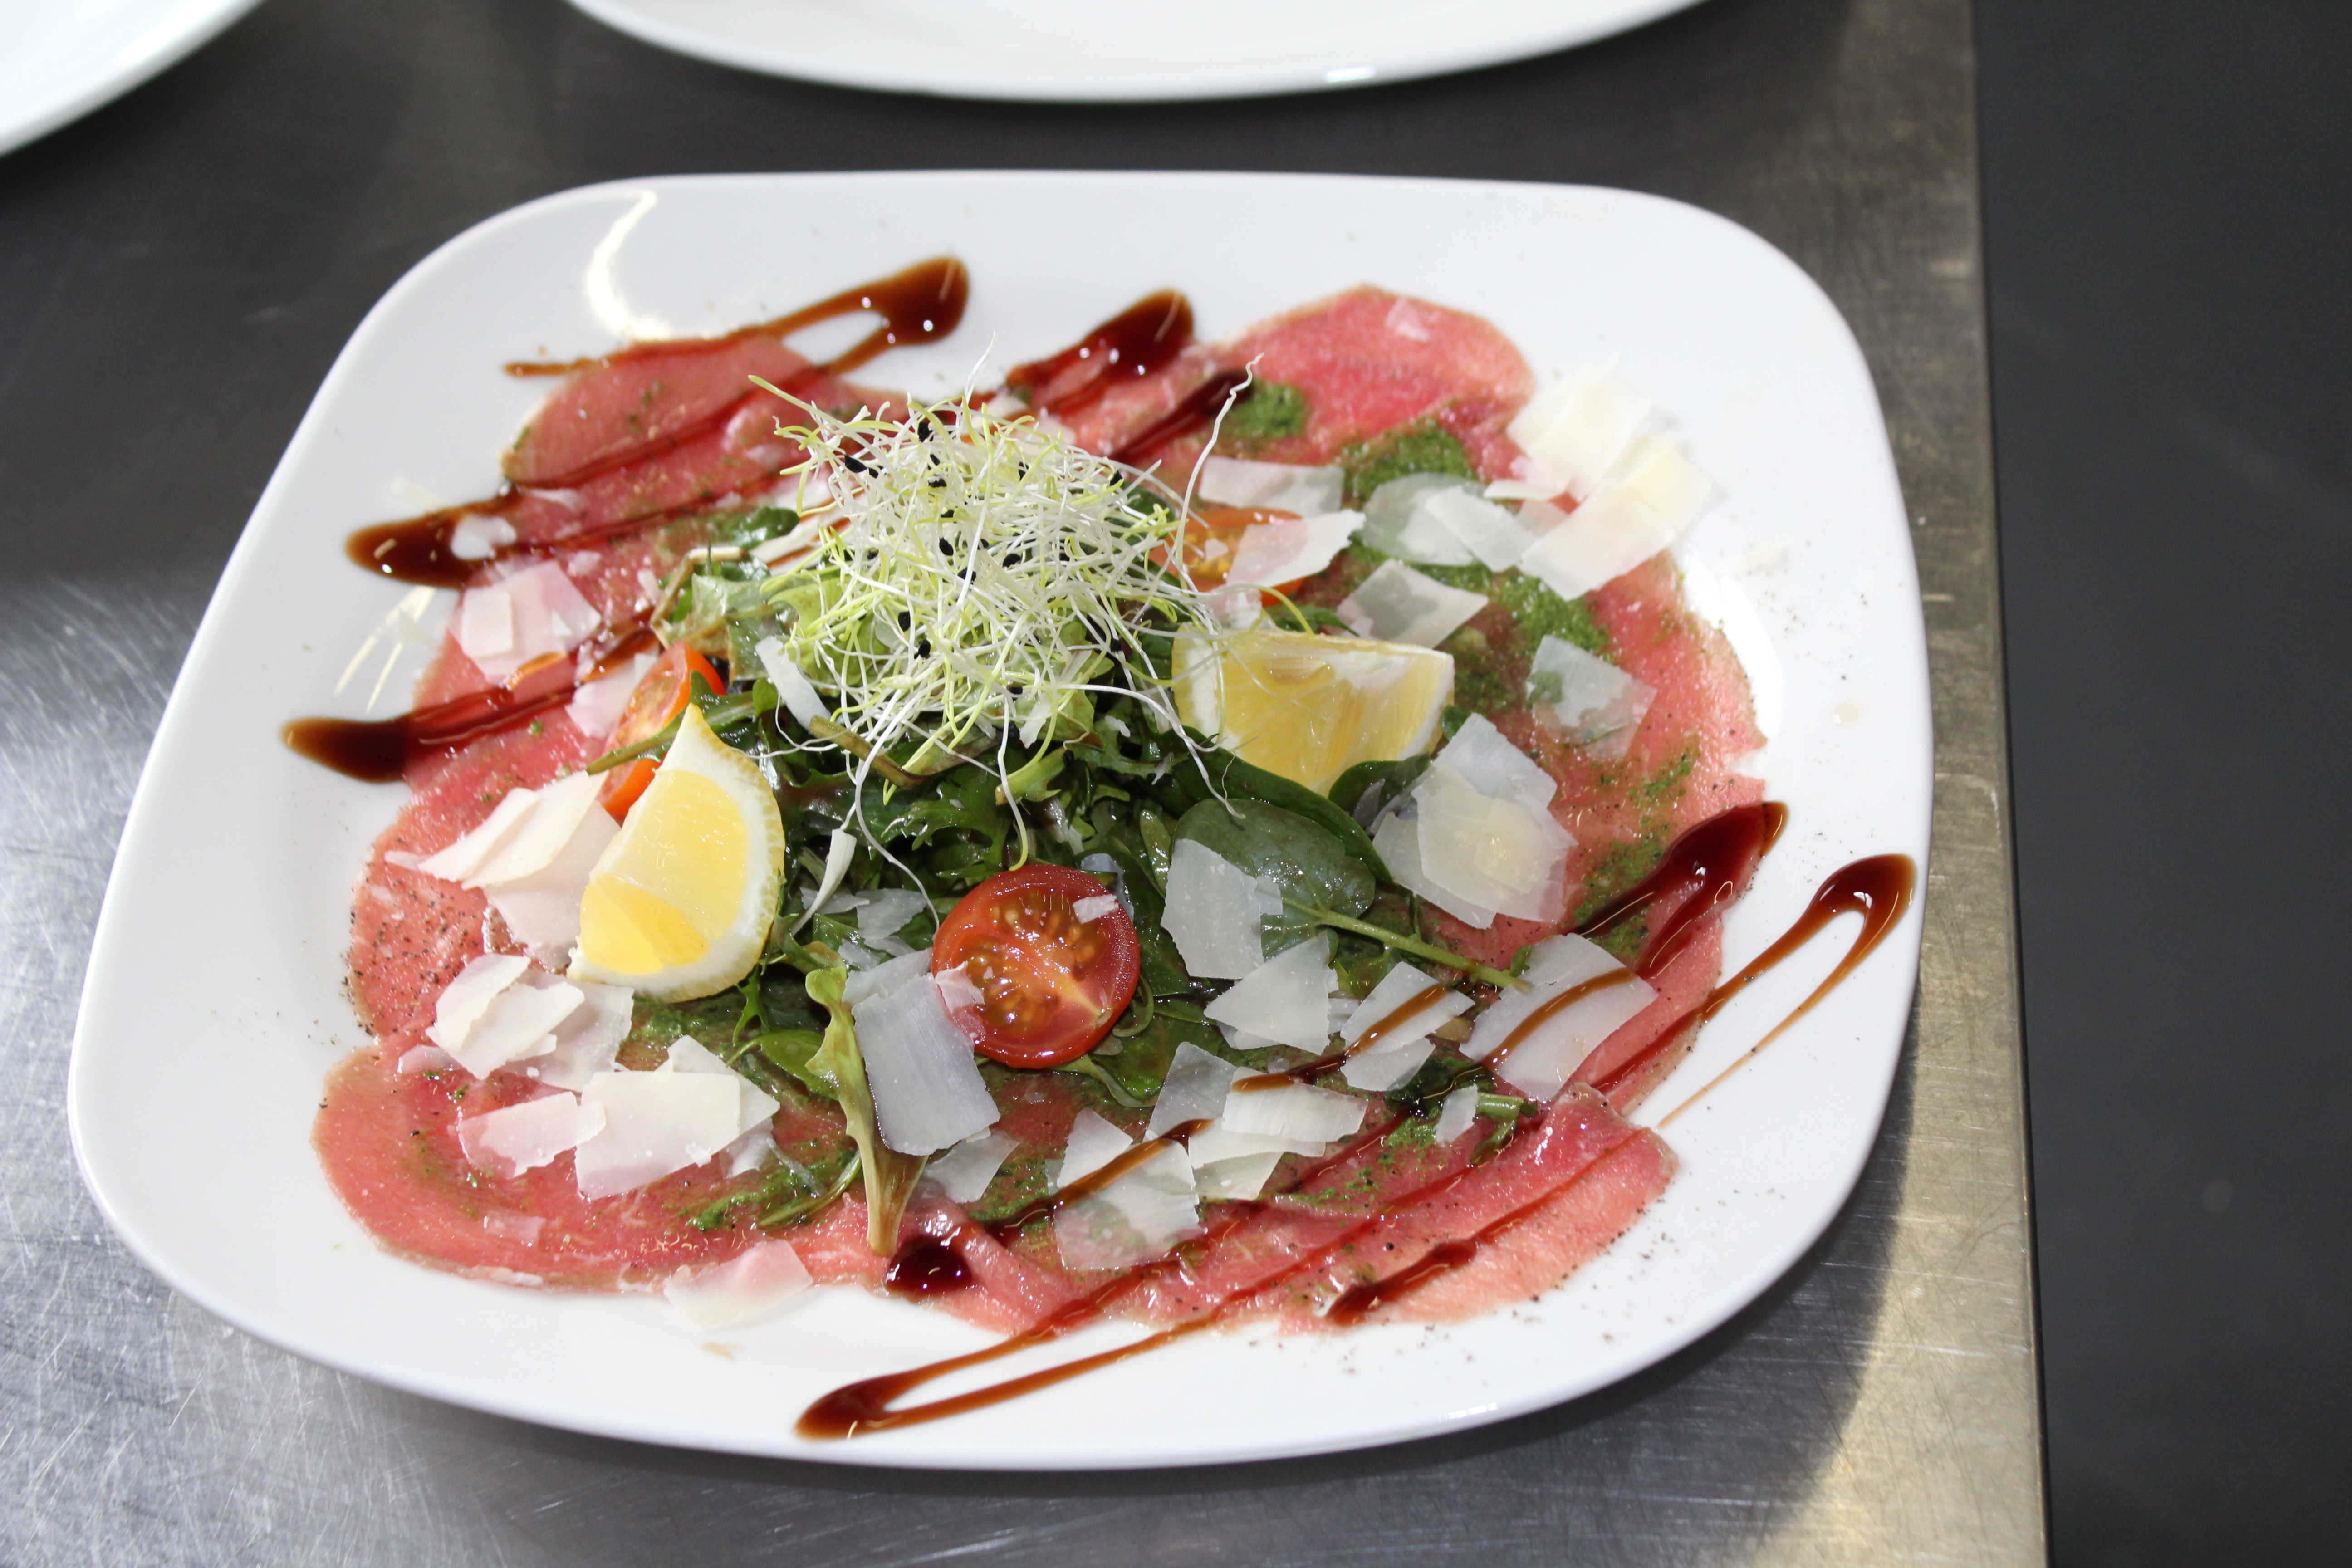
dish, food, salad, meal, cuisine, hors d oeuvre, meat, prosciutto, produce, restaurant, salt cured meat, breakfast